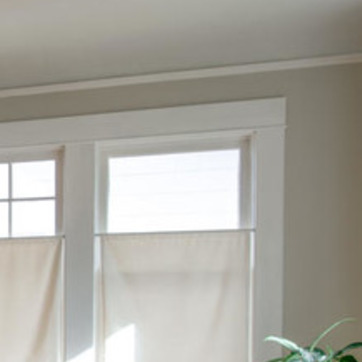
Material: glass